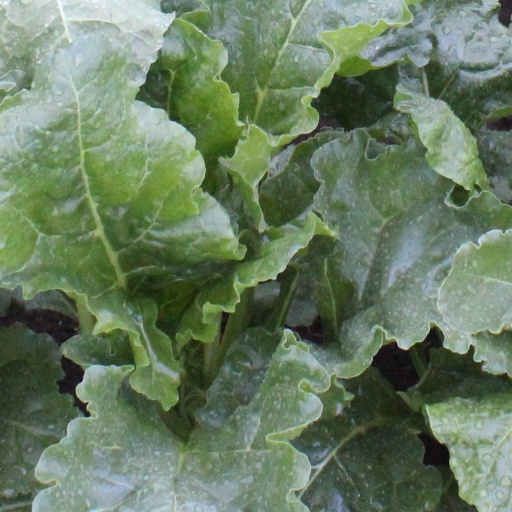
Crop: sugar beet